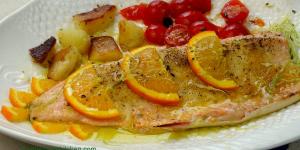
truchas a la naranja